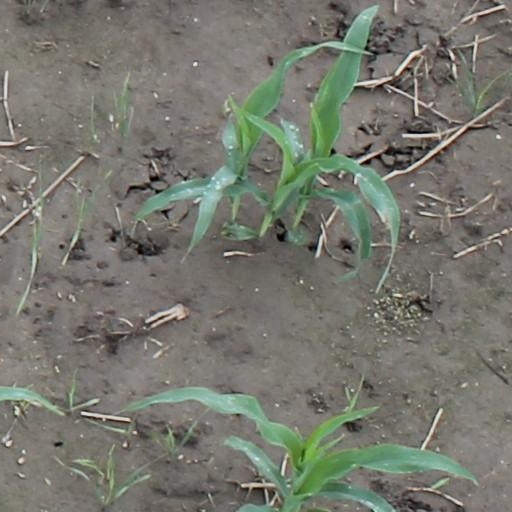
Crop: maize; corn